The Battle of Trafalgar (film)

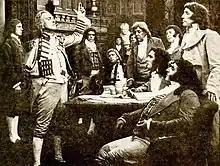
Film still of Admiral Nelson (Sydney Booth) presenting his battle plan in London

The Battle of Trafalgar is a possibly lost 1911 American silent docudrama film that portrayed the 1805 victory of Great Britain’s Royal Navy over the combined naval forces of France and Spain during the Napoleonic Wars. The death of British Vice-Admiral Horatio Nelson in that decisive sea battle was also depicted in this "one-reeler", which was directed by J. Searle Dawley and produced by Thomas A. Edison, Inc. The film starred Sydney Booth with Herbert Prior, James Gordon, Charles Ogle, and Laura Sawyer in supporting roles.